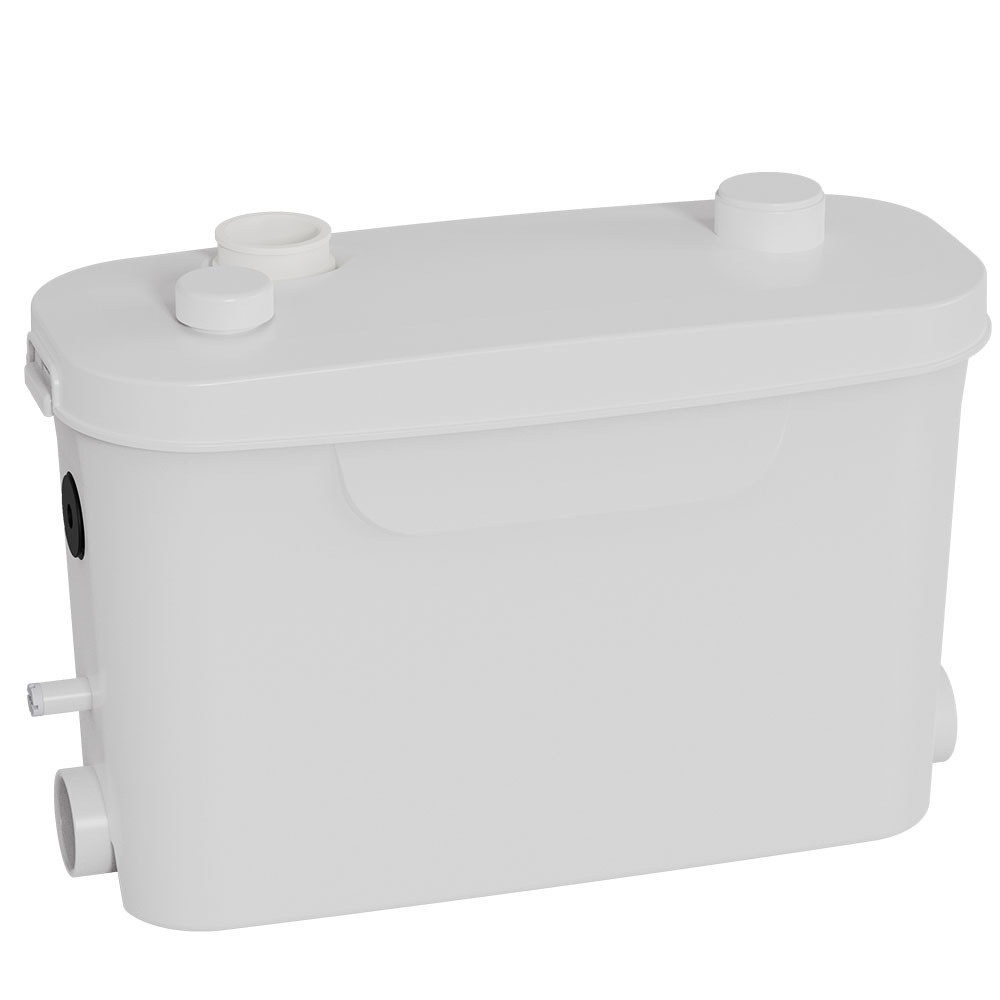
NNEMB Grey Water Pump, with 3 Inlet, for House, Bathroom, Shower, Sink, Washing Machine
Introducing the Protege WashLink 3 Plus Grey Water Pump - your ultimate 3 inlet plumbing solution. EFFORTLESS INSTALLATION This pump can be conveniently fitted next to a shower tray, under a sink or beside a tub making it the ideal choice to overcome gravity drainage issues. It enables you to have basement showers and install new drains in any location without major plumbing work. COST-EFFICIENT No more costly construction work, trench digging, or concrete cutting and the pump is only activated when in use. The Protege grey water pump ensures that you can create a self-contained wet area without breaking the bank. SEWER CONNECTION FLEXIBILITY Install where direct sewer plumbing is not available. SILENT OPERATION Enjoy peace and quiet as the pump operates almost silently, ensuring your comfort is never compromised. SLIM CONSTRUCTION Tight spaces are no longer a concern; our pump's slim and compact design allows it to fit seamlessly in confined areas, under sinks, behind showers and next to tubs. COPPER WOUND MOTOR Built to last, our pump features a copper wound motor that combines durability with energy efficiency, guaranteeing long-lasting, reliable performance. Upgrade your plumbing system with the 3 Inlet Grey Water Pump and experience the convenience, efficiency, and cost savings you deserve. Versatile Placement Suitable for: Wash basins, Bathtub, Showers, Washing machines (not suitable for toilets) Effortless Installation Cost-Efficient Sewer Connection Flexibility Silent Operation Slim Construction Copper Wound Motor Brand: Protege Model: WashLink 3 Plus Approvals: GS / CE Number and size of inlet: 3 x φ 40mm Number and size of outlet: 1 outlet (23/ 28/ 32/ 44 mm), 1 x Emergency Outlet φ 10 mm Tank size: 13 L Flow rate at max head (L/min): 100L / Min Water temperature: 65’C (80’C in 4 hours) Thermal protection: 100’C Noise level (DBS): 30~40dB Horizontal discharge (m): 70M Vertical discharge (m): 7M IP rating: IPX4 Air vent: Yes Return valve: Yes Power: 400W Motor: 220~240V / 50Hz / 2800 RPM Copper wire motor with oil Motor size: φ 95 mm Plug: SAA Cord length: 1.7 m Tank material: Polypropylene Blade material: None Fully automated operation triggered by flushing: Yes Water start level: 7.5 ~ 8.5 cm Shower Height (side): 14 cm Minimum Shower Floor Clearance: 14 cm IN THE BOX 1 x Protege Grey Water Pump 1 x Reducing outlet connector 2 x Side inlet covers 2 x Side inlet connect pipes 7 x ⌀ 32-50mm Inlet hose clamps 1 x Rubber feet set Note: User Manual is accessible online Note: Requires assembly SIZE & WEIGHT Product Dimensions (W x D x H): 422 x 168 x 267mm Product Weight: 5kg Carton Dimensions (W x L x H): 25 x 50 x 34cm Carton Weight: 6kg
Brand: NNEMB
Category: Hardware > Hardware Pumps > Sump, Sewage & Effluent Pumps > Effluent Pumps